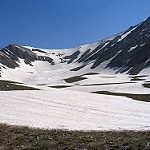
Label: glacier